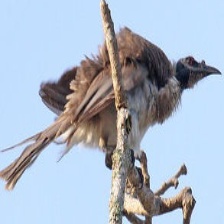
Species: NOISY FRIARBIRD
Scientific name: PHILEMON CORNICULATUS